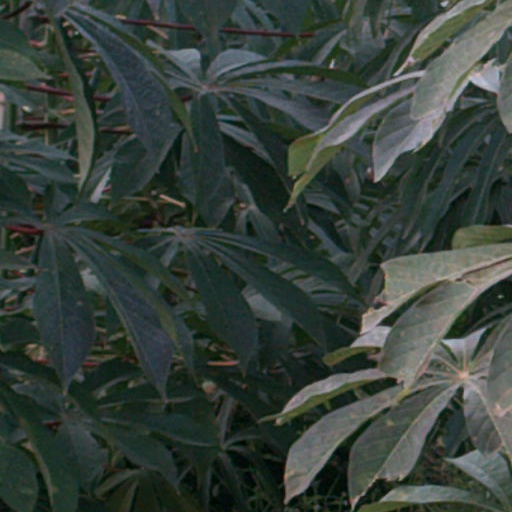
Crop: cassava